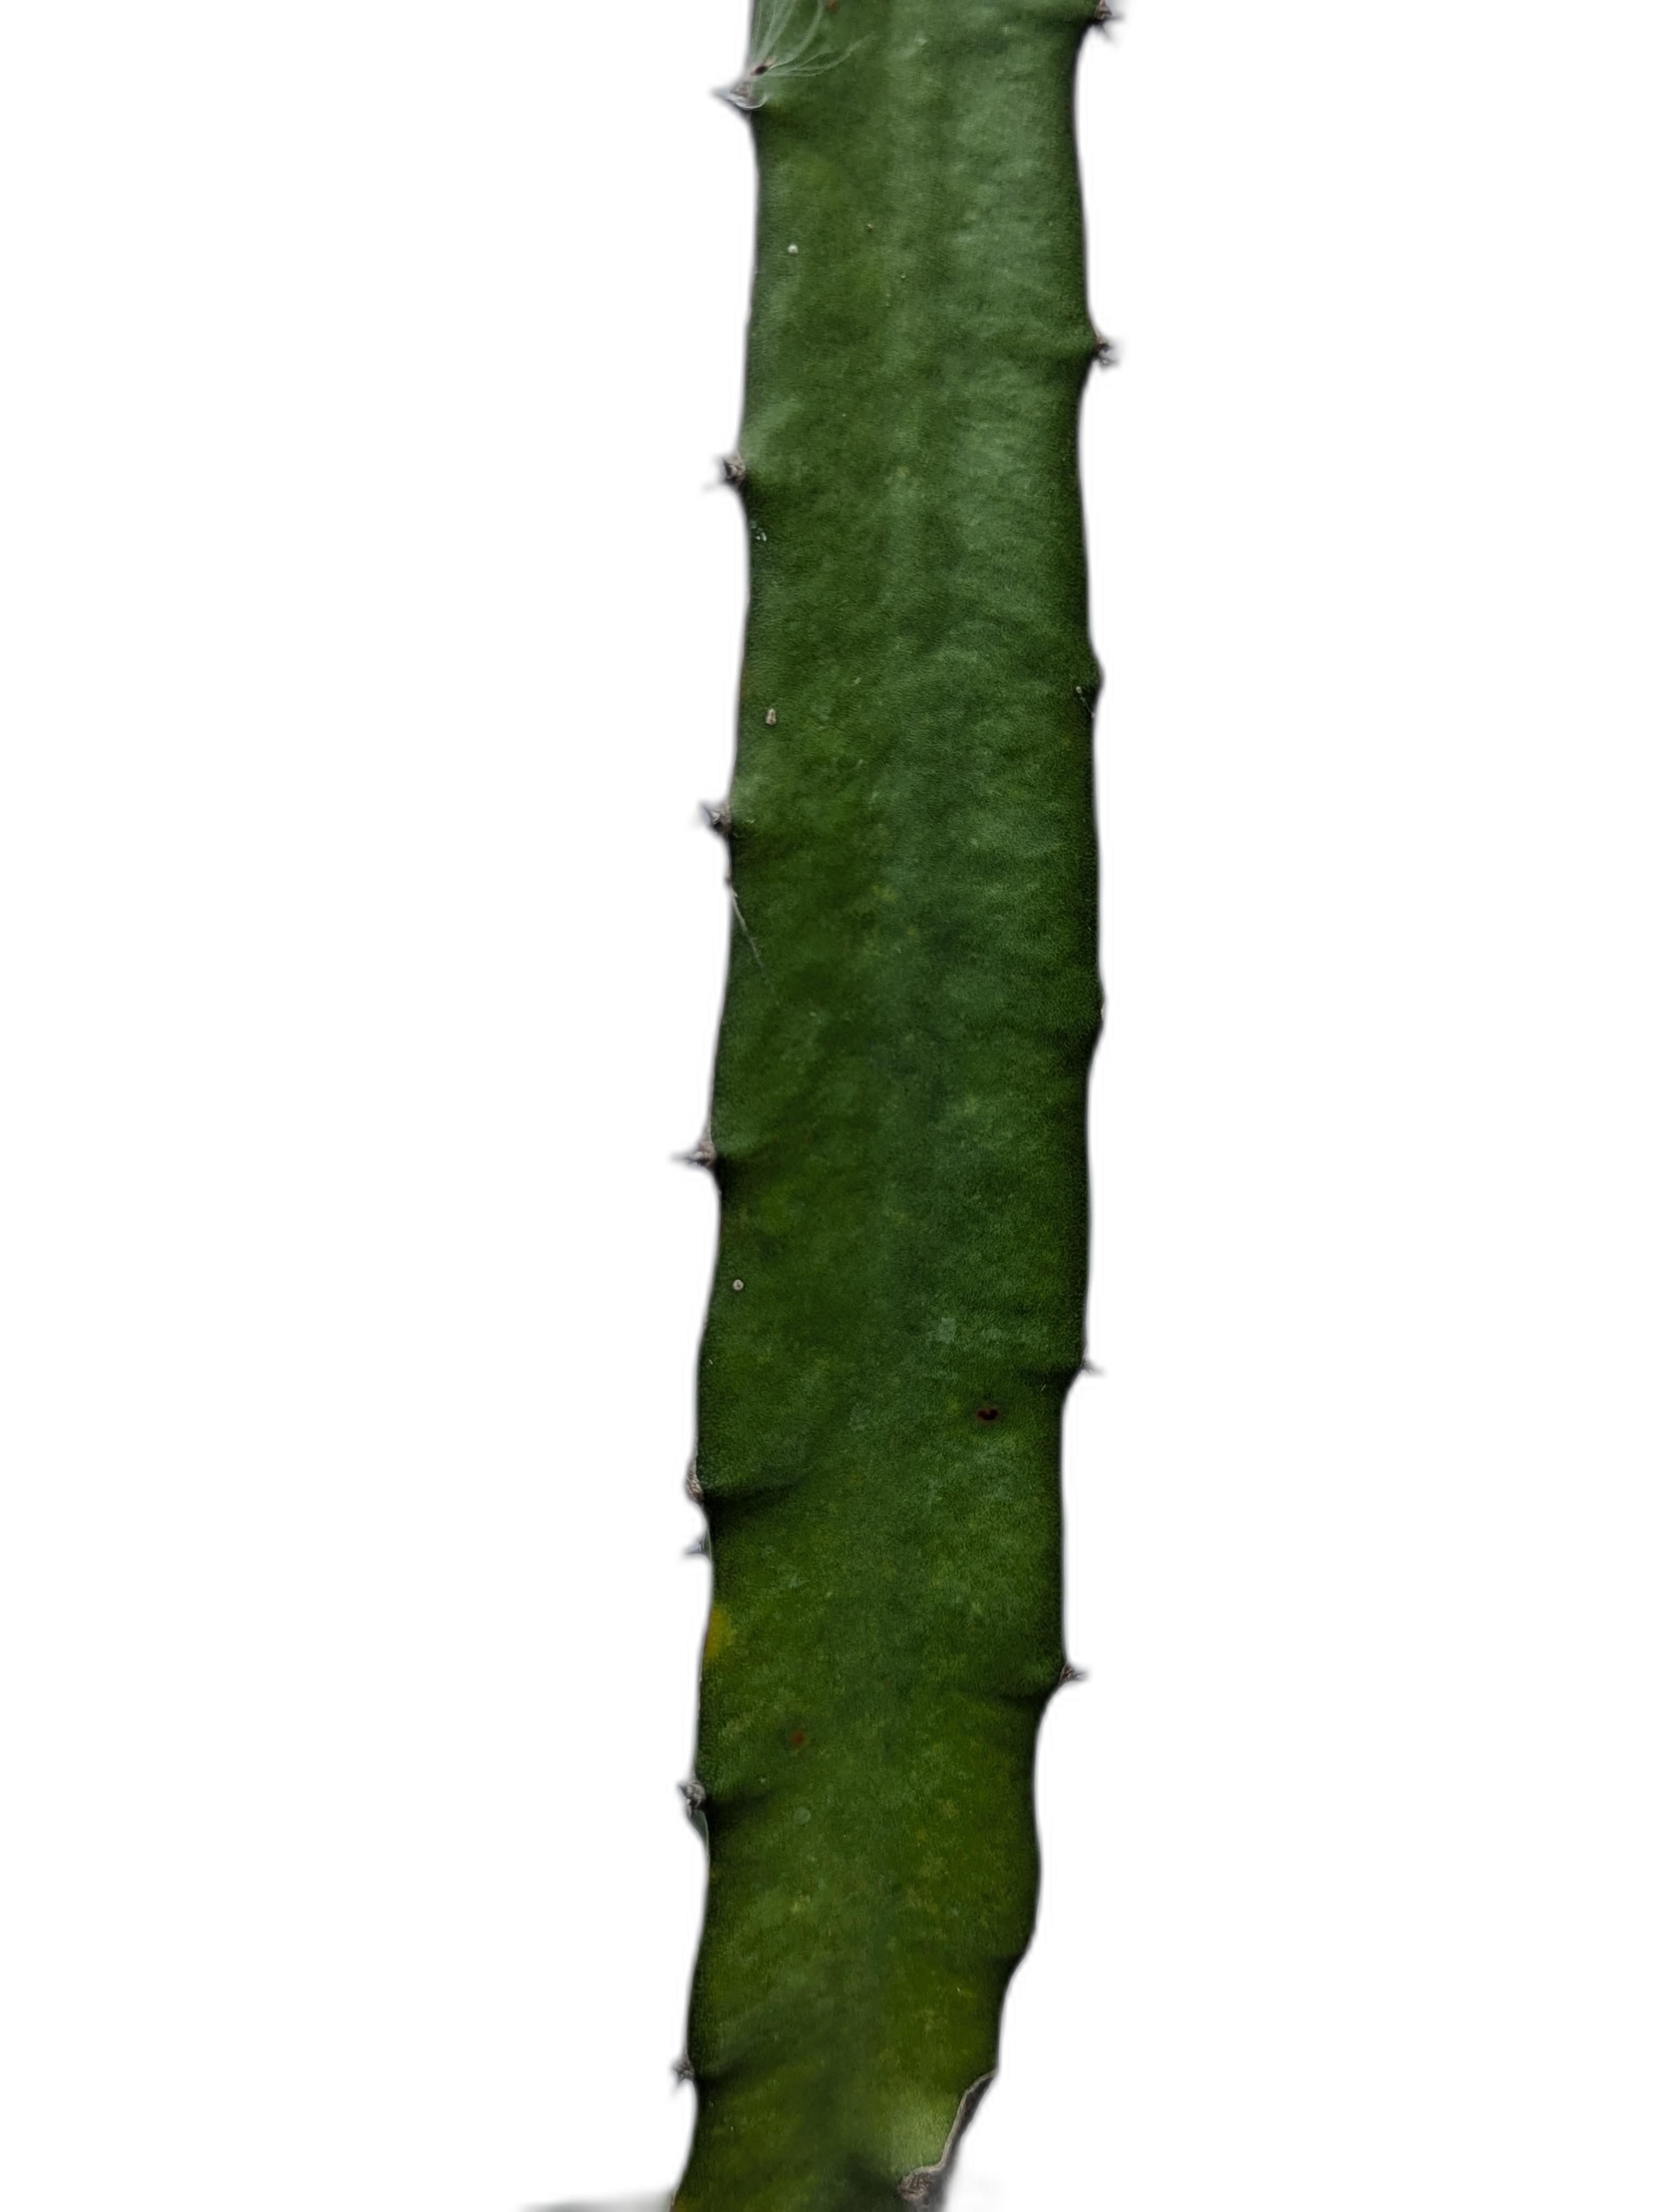
Label: Good leaf